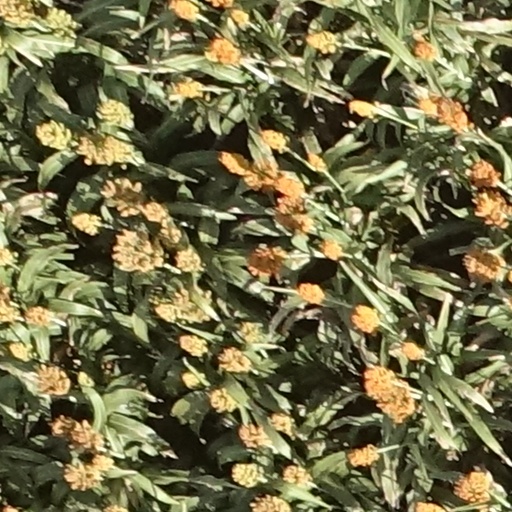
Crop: sorghum